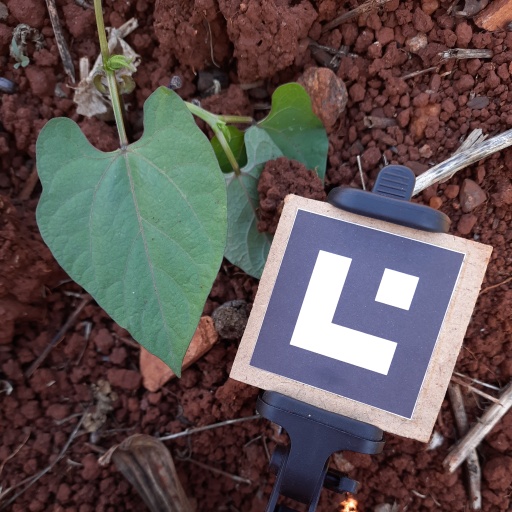
Observations: flat surface, no eating holes, under shade